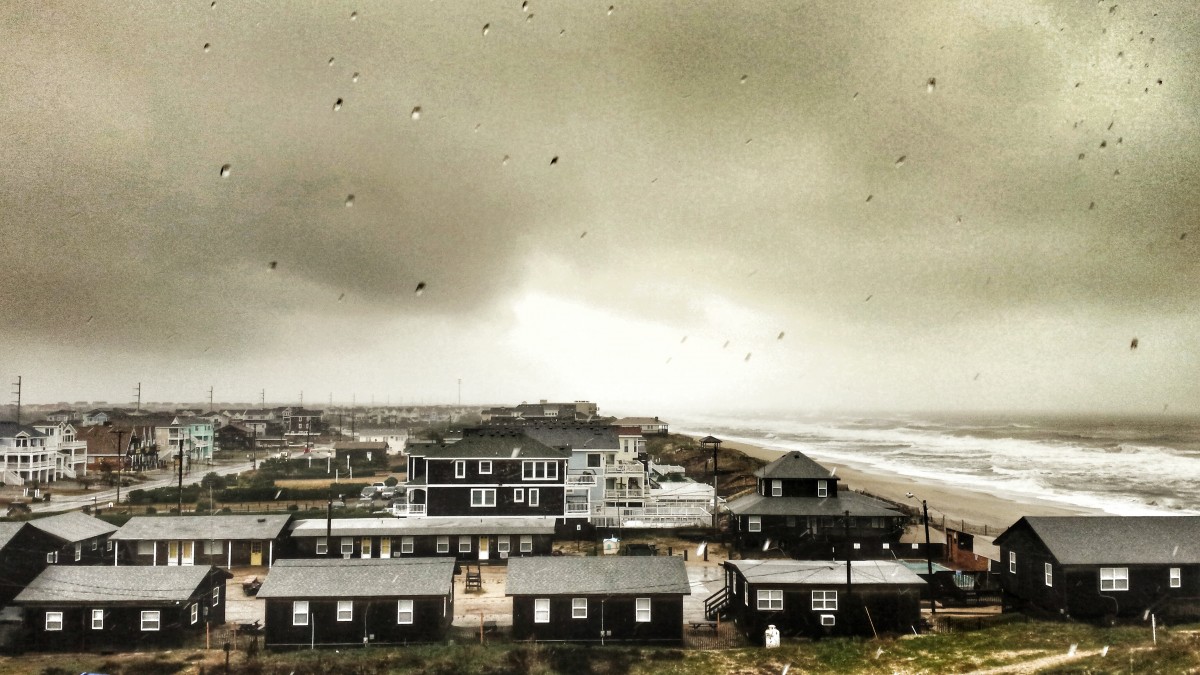
Tags: sky, rain, weather